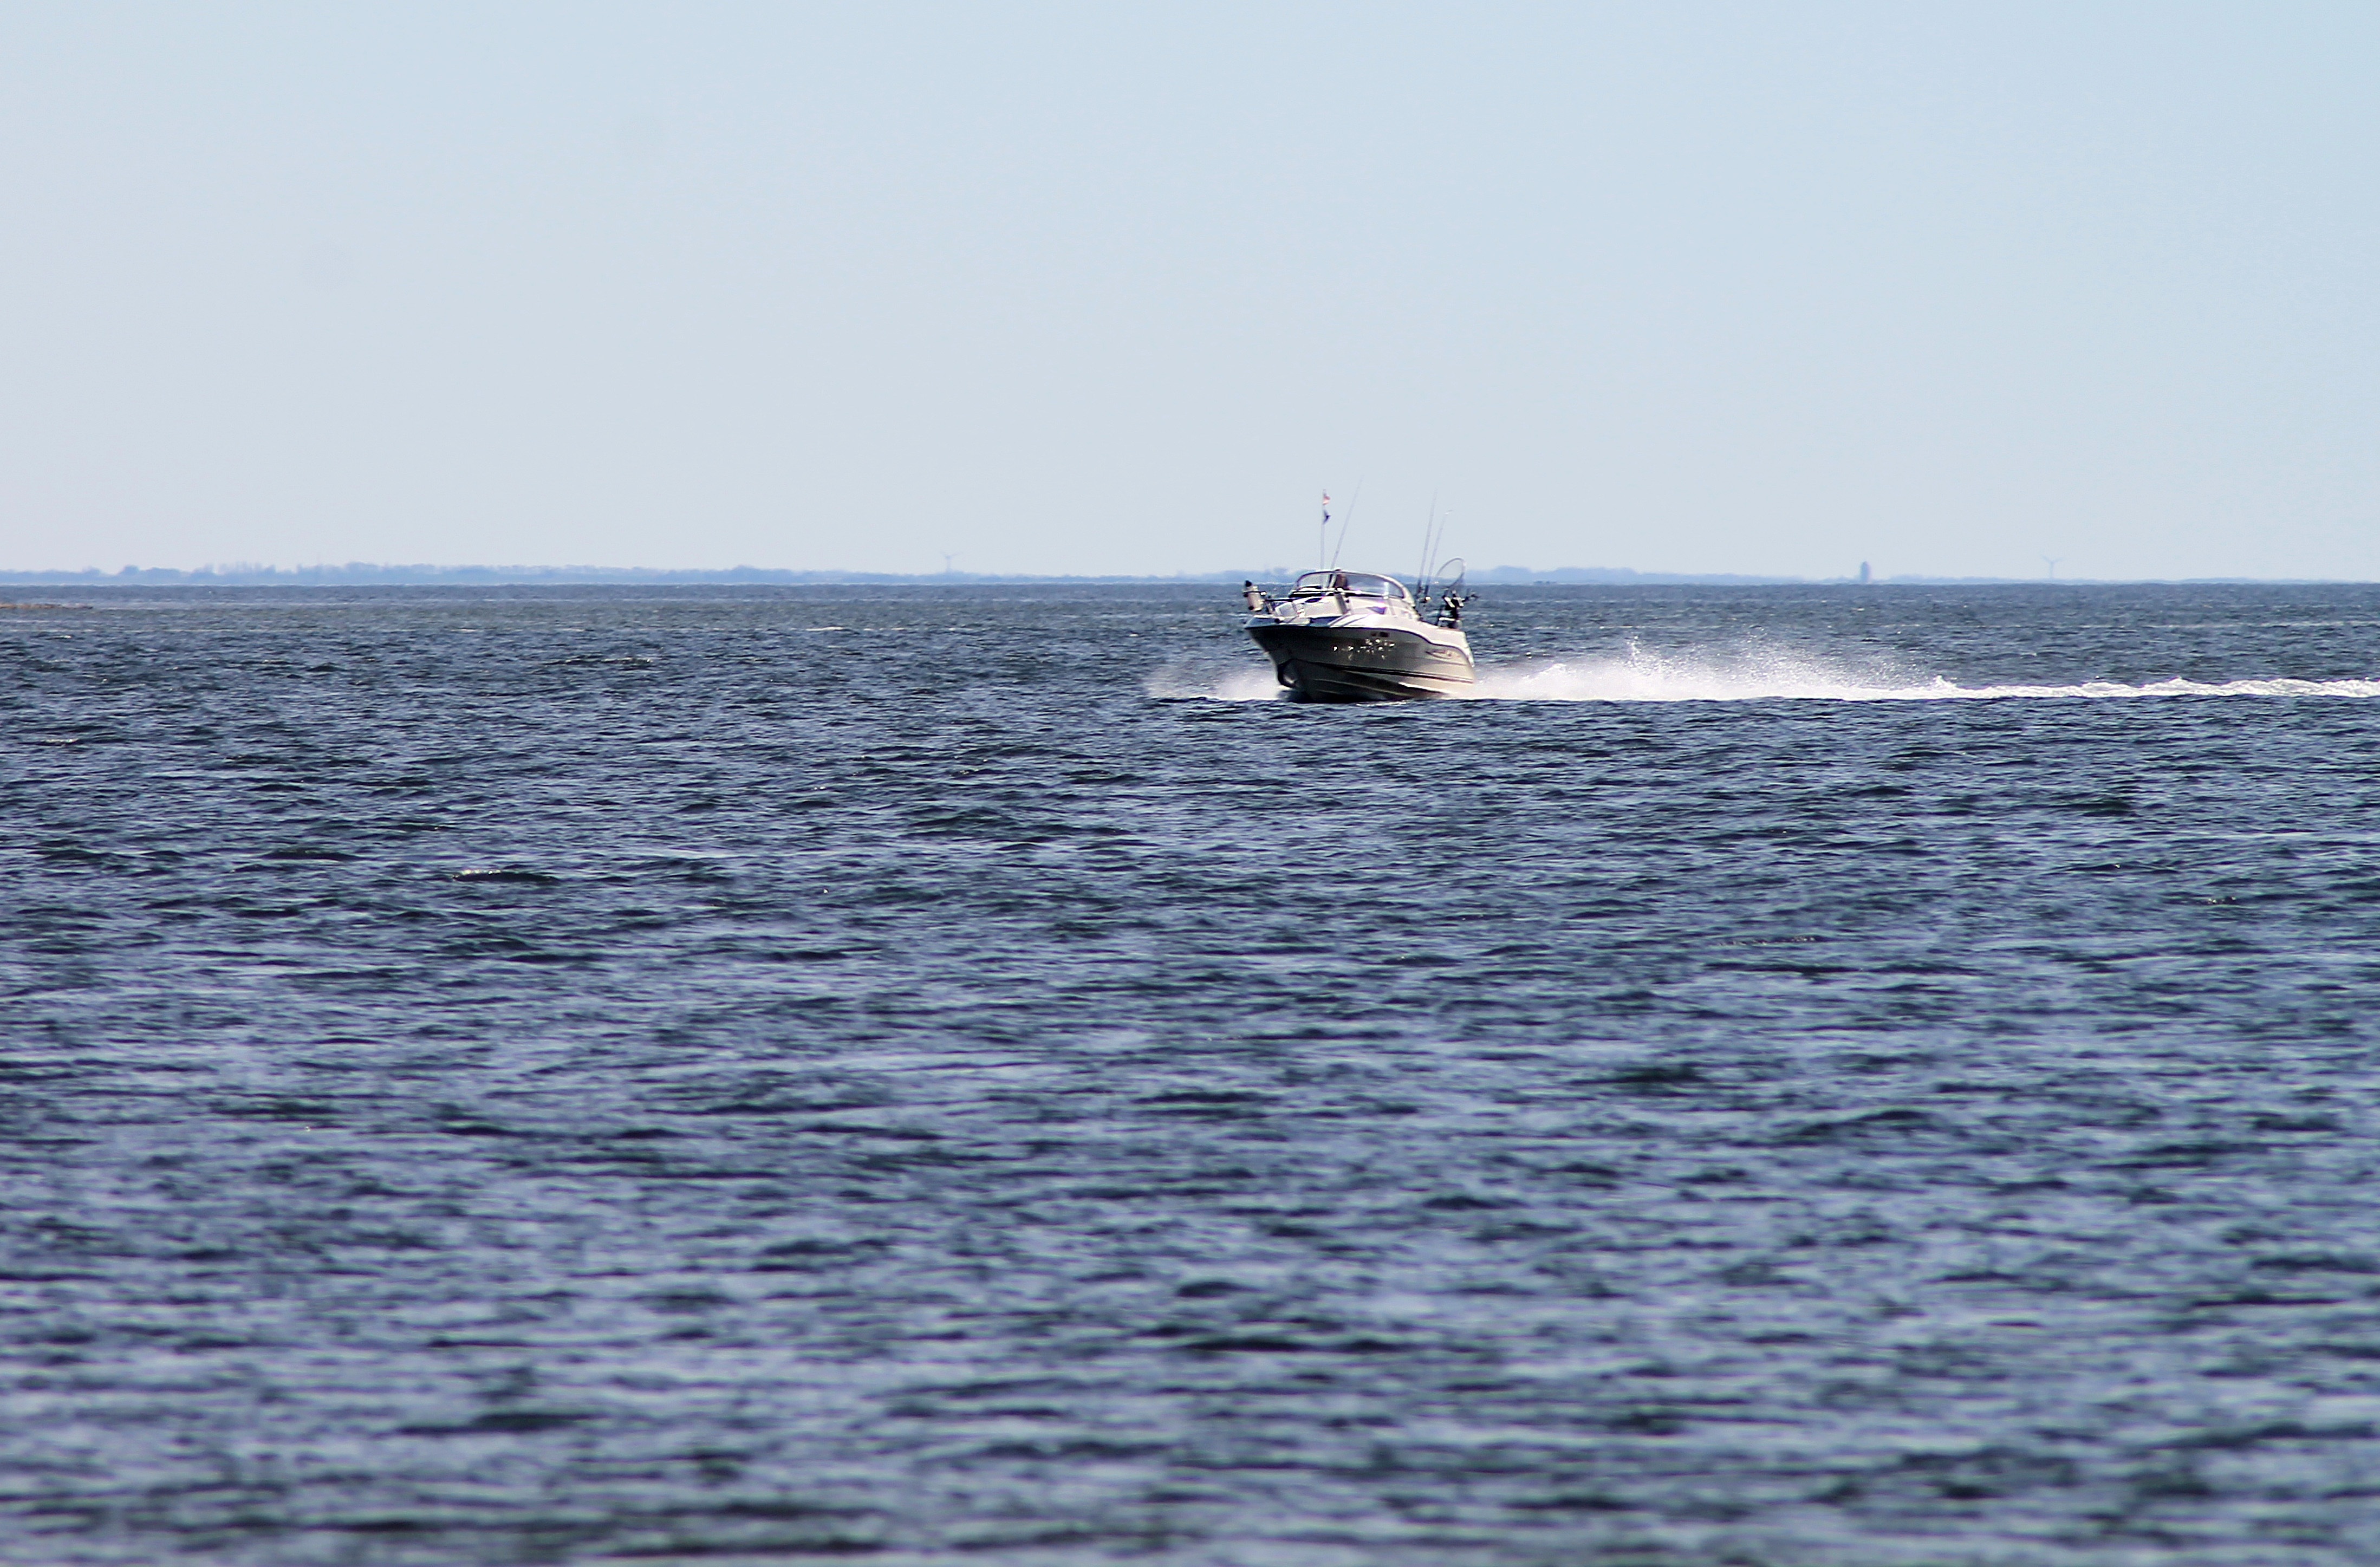
sea, coast, water, ocean, horizon, boat, vehicle, sailing, action, bay, speed, jetski, motorboat, boating, channel, watercraft, the sea